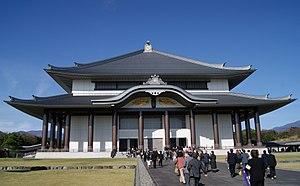
Le Taiseki-ji est le temple de tête de l'école Nichiren Shōshū de la branche Nichiren du Bouddhisme au Japon. Il est situé sur les pentes inférieures du mont Fuji à Fujinomiya, préfecture de Shizuoka au Japon. Le Taiseki-ji est fondé en 1290 par Nikkō Shonin, le plus jeune des disciples immédiats de Nichiren.
Le Nichiren Shōshū est une branche importante du bouddhisme, au Japon, issue de la tradition de Nichiren. Nichiren Shōshū signifie littéralement l'« école authentique de Nichiren ». Elle a été fondée par Nikkō Shōnin qu'elle considère — à la différence d'autres écoles — comme le successeur de Nichiren parmi ses principaux disciples. Ecole mineure pendant plusieurs siècles, elles prit de l'importance vers 1900, rompant définitivement ses liens avec l'école originelle Nichiren Shū.